David Cruz Thayne

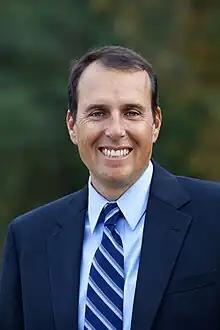
David Cruz Thayne

David Cruz Thayne (March 10, 1971) is an American small businessman, former professional tennis player, and Democratic congressional candidate. He formerly served as chief of staff and campaign manager to Utah State Senate Minority Leader Scott Howell, a Democrat, and currently operates his own tennis-oriented small business in southern California, which has led to the production of two tennis-oriented documentaries. He was a candidate for California's 26th congressional district in 2012.